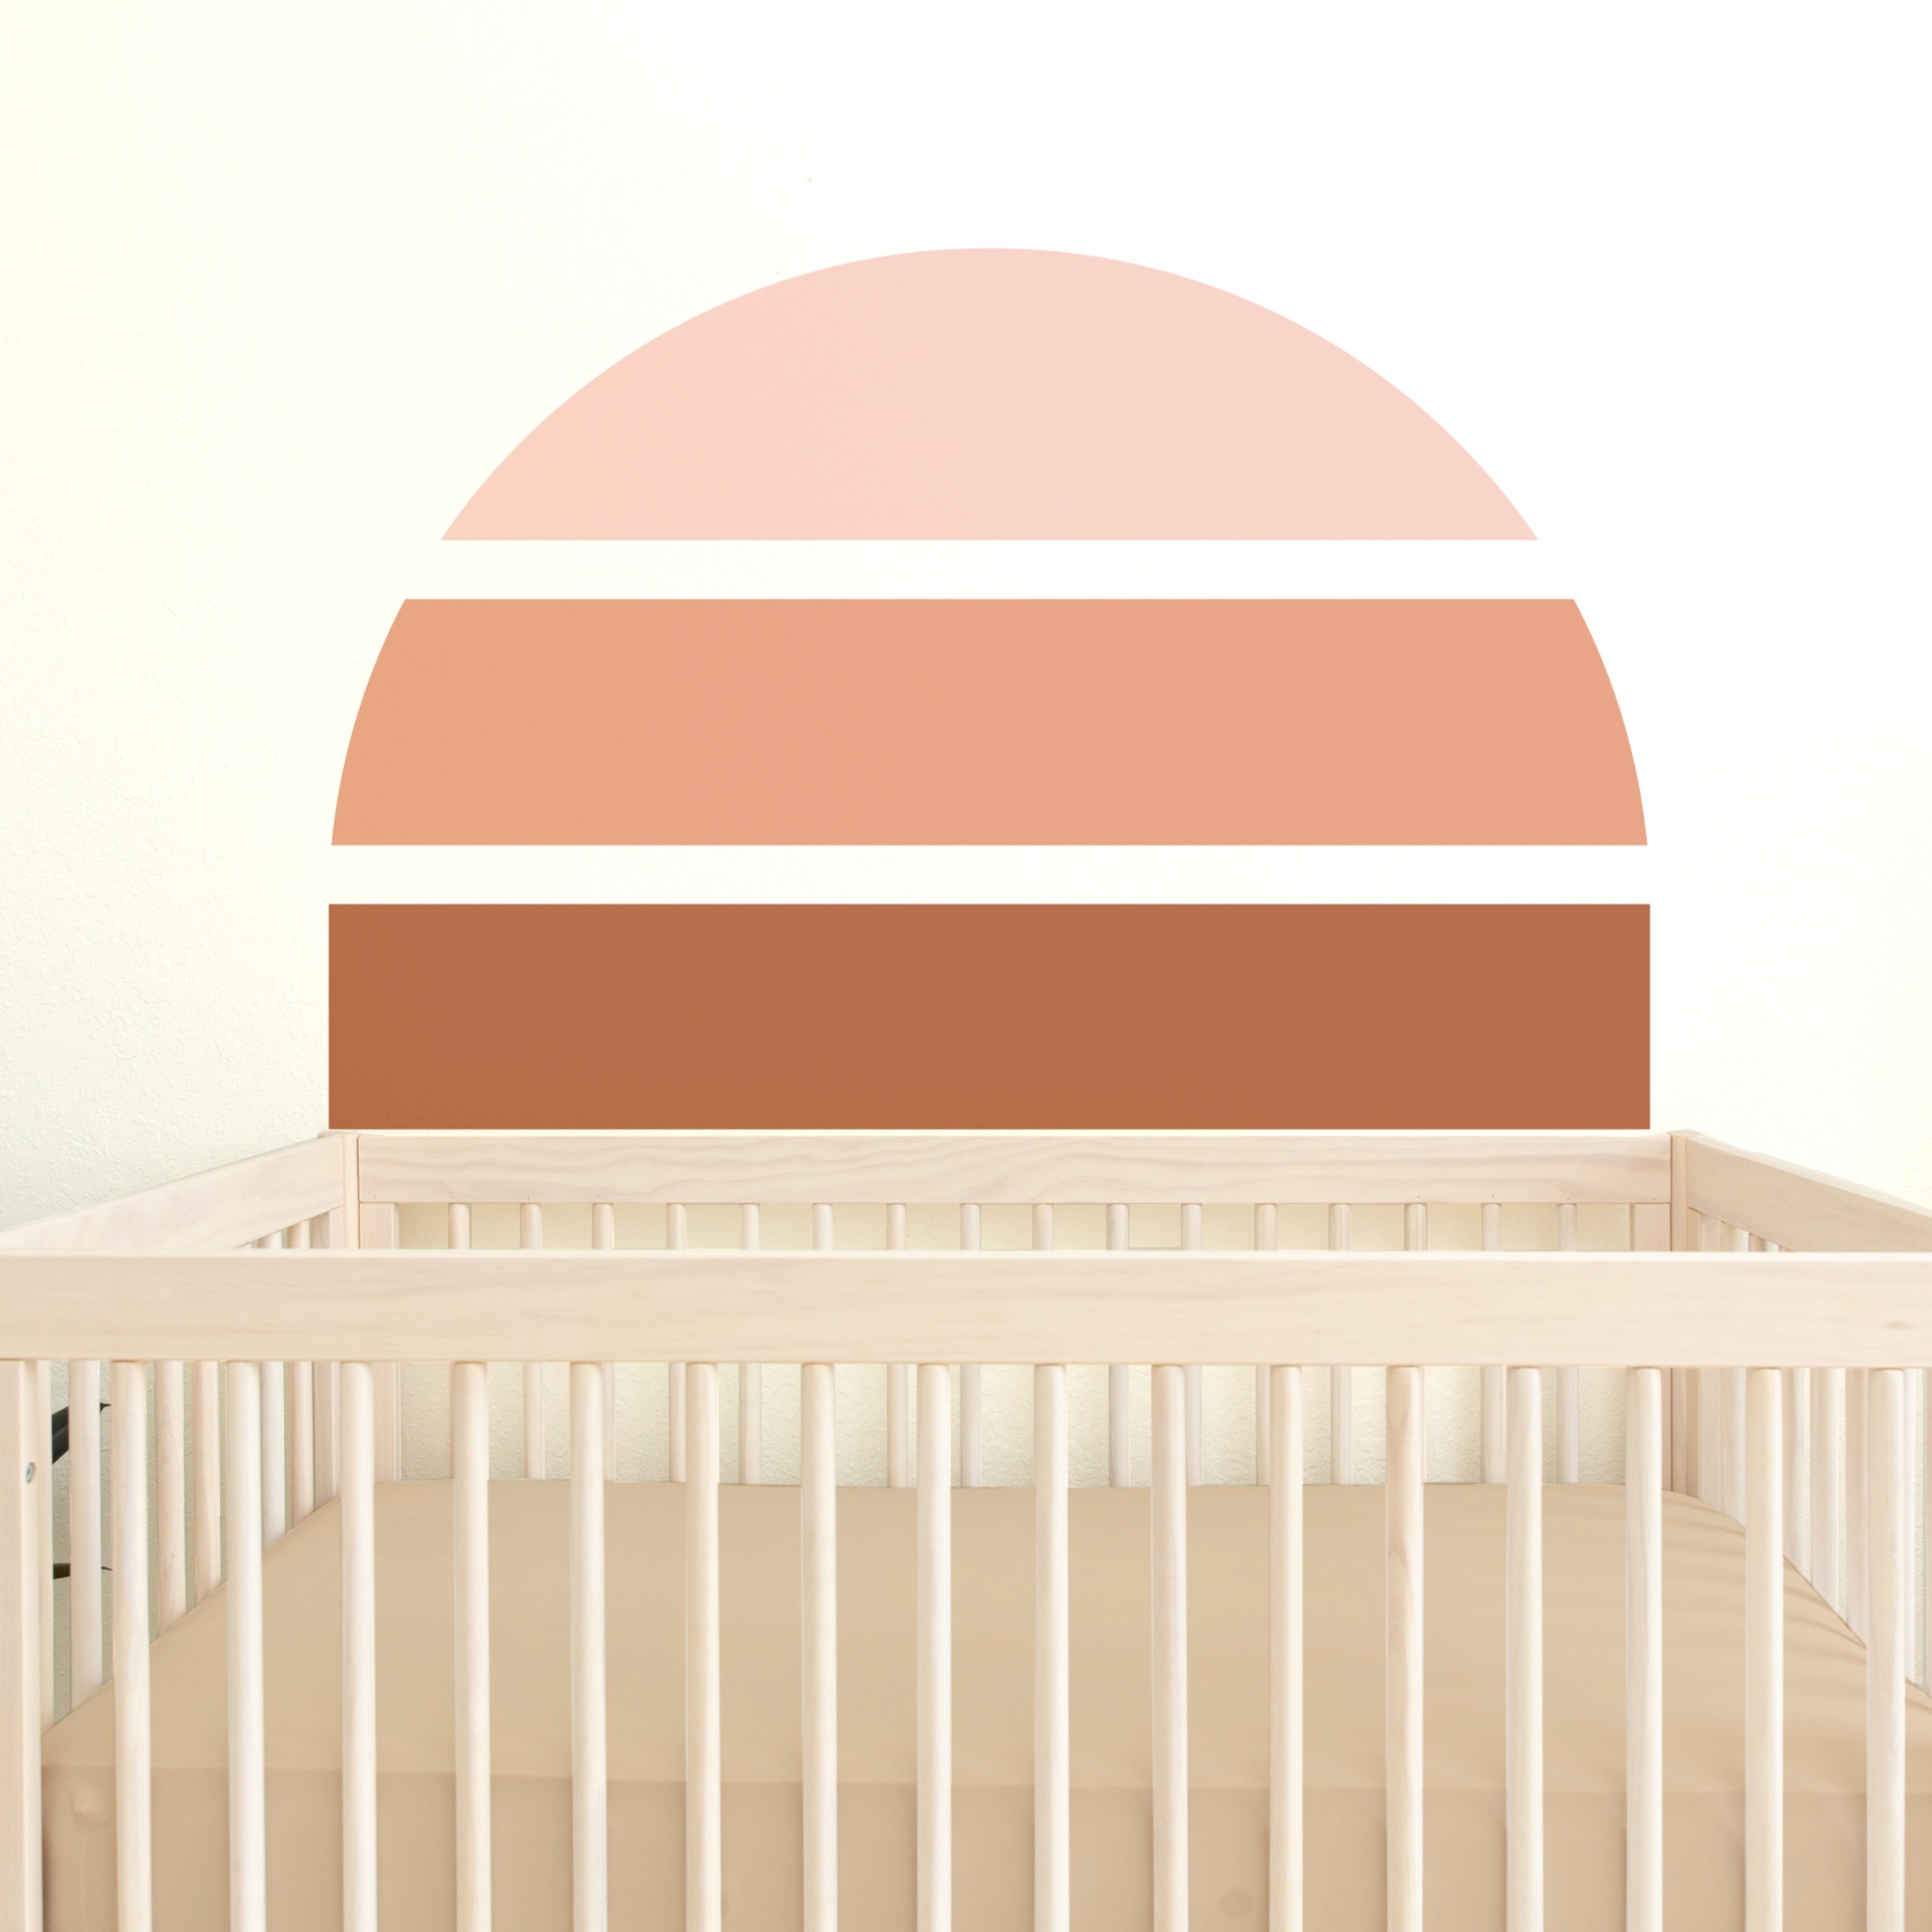
Sun Arch Boho Wall Decal
Sunny days ahead! This single sun arch wall decal makes a great backdrop behind the crib or dresser. This item ships from outside of the US via DHL Express. Upon the delivery of your package, additional import fees may apply that are not included in the shipping price. Please see our shipping policy for more information. Details + Dimensions: Includes one arch wall decal Approximately 24" x 36” Decals pictured may not be to scale Made with high-quality, matte finish removable vinyl Easily removed, however, not reusable Decals should be applied to a smooth, flat, clean, dry surface Not recommended for use on walls with texture Allow at least 30-days after painting to test a sample or install decals Decals ordered at different times are not guaranteed to match Lifestyle images featured may be edited - please order a sample for the most accurate colors This item is not eligible for return or exchange Information Regarding Samples: Sample order includes one decal Sample scaled down to 8" x 10" Decals ordered 30+ days after their samples may vary in color Samples are highly recommended - please see disclaimer below Please test your sample on your wall for one-week to ensure it will stick properly Decal Disclaimer: Customers who choose to order decals without ordering a sample are proceeding with the knowledge + acceptance that these decals are not eligible for return/exchange/refund for any reason, including, but not limited to color/pattern/scale variances from our listings, installation errors + the ability of these decals to adhere for any length of time. Please reach us via email if your decals have experienced damage in transit.
Brand: Wallery
Category: Home & Garden > Decor > Home Decor Decals